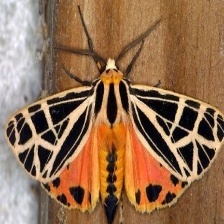
Species: BANDED TIGER MOTH